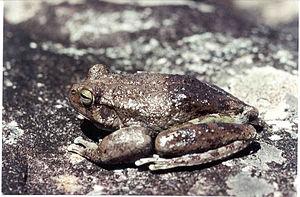
Bokermannohyla alvarengai est une espèce d'amphibiens de la famille des Hylidae.